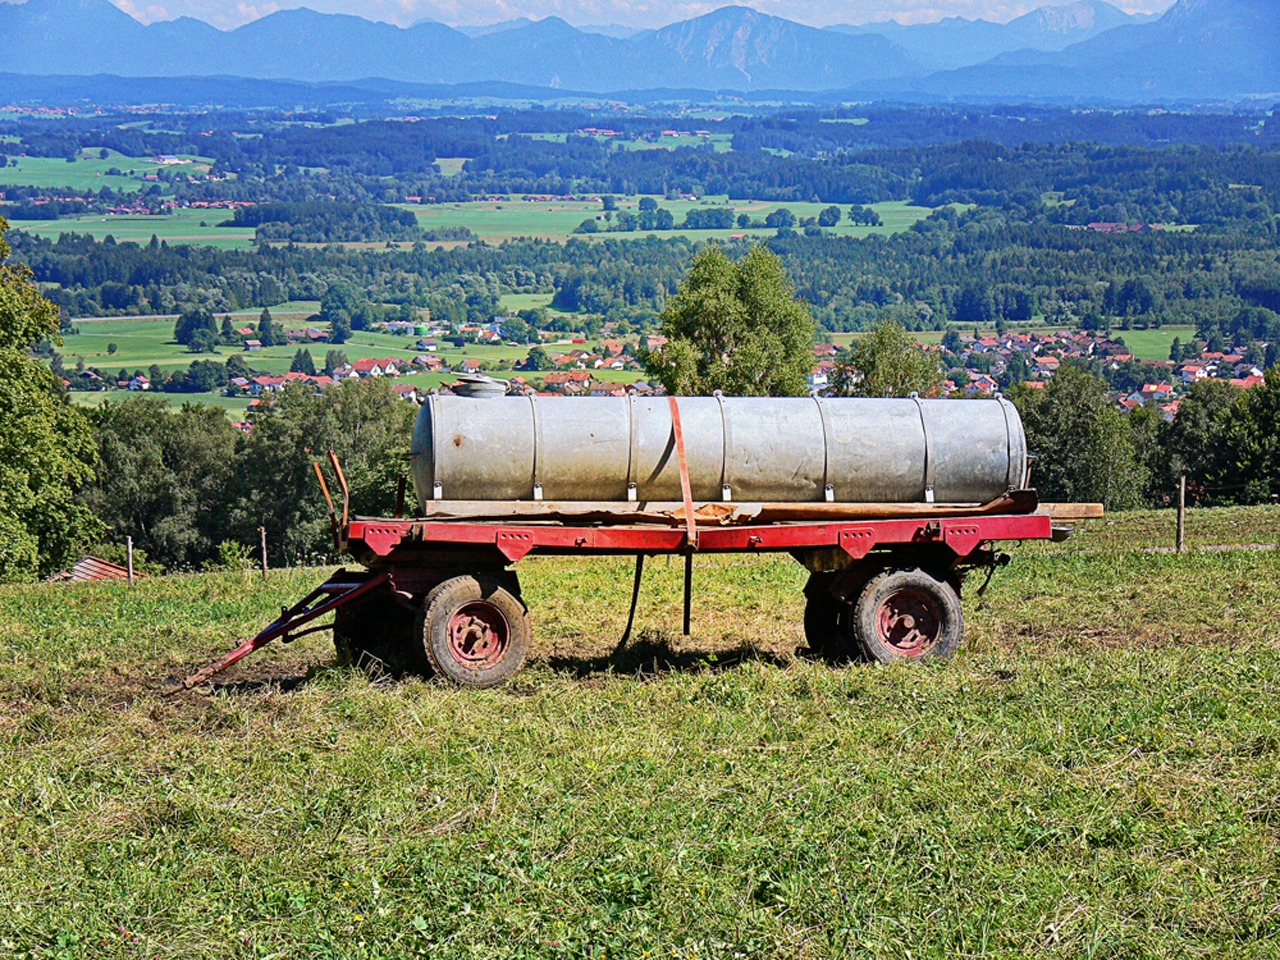
landscape, grass, plant, hay, field, farm, meadow, flower, transport, cow, harvest, vehicle, crop, alphabet, pasture, soil, agriculture, cows, mountains, rural area, livestock watering, grass family